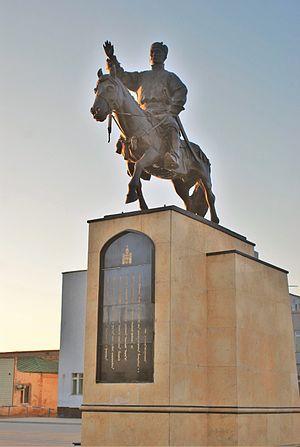
Cet article recense les statues équestres en Mongolie.